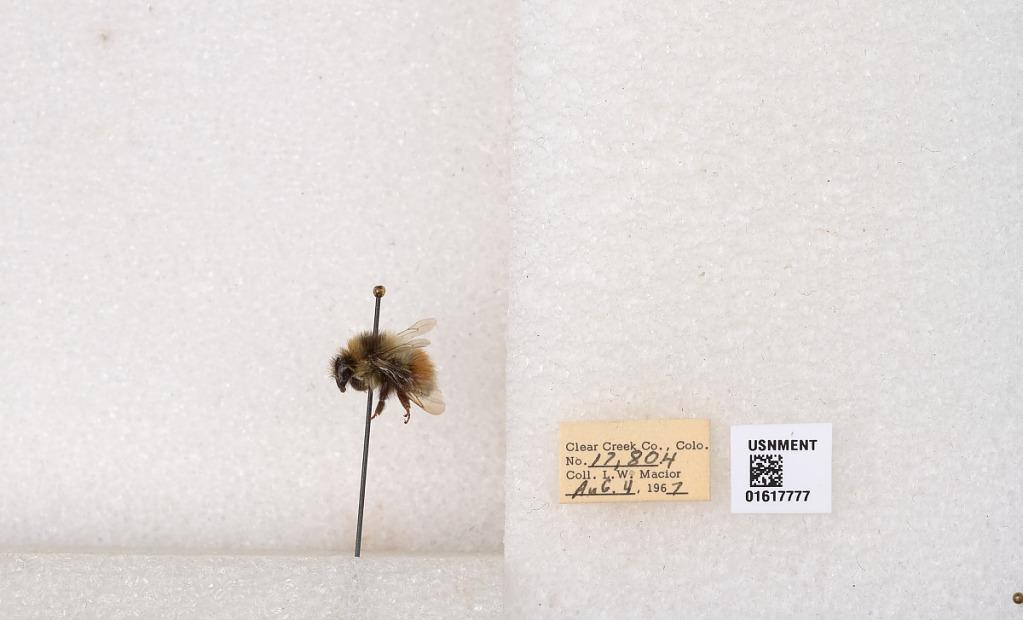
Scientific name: Bombus (Pyrobombus) sylvicola Kirby
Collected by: L. Macior
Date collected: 1967-8-4
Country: United States
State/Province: Colorado
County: Clear Creek
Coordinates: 39.6891, -105.644